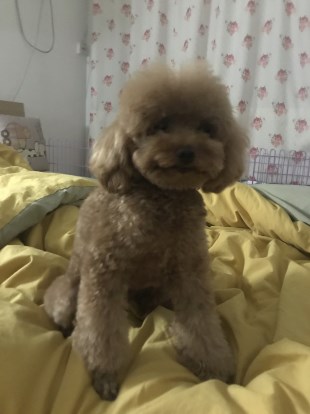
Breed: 7449-n000128-teddy